Made You Look (Meghan Trainor song)

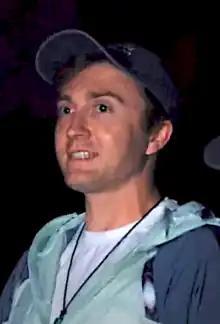
Daryl Sabara in a cap, t-shirt, and jacket, looking towards his right side

Trainor achieved commercial success with her debut major-label studio album, "Title" (2015), which produced three top-10 singles on the US "Billboard" Hot 100. She struggled while creating her third album on a label, "Treat Myself" (2020), rewriting it four times in an attempt to respond to market shifts in the music industry after the preceding singles underperformed. After the song "Title" attained viral popularity on video-sharing service TikTok in 2021, Trainor announced her intention to pivot to its doo-wop sound on her fifth major-label studio album. She stated that the elevated emotions and strength from her pregnancy helped her build trust in her songwriting instincts. TikTok was highly influential on Trainor's creative process for the album, and she began writing material that would resonate with audiences on it. She gained popularity on the platform while regularly sharing clips and other content with influencer Chris Olsen. Trainor released the single "Bad for Me" in June 2022.